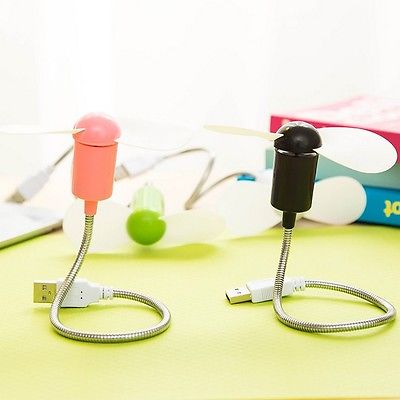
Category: fan